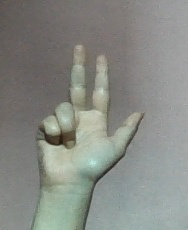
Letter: al